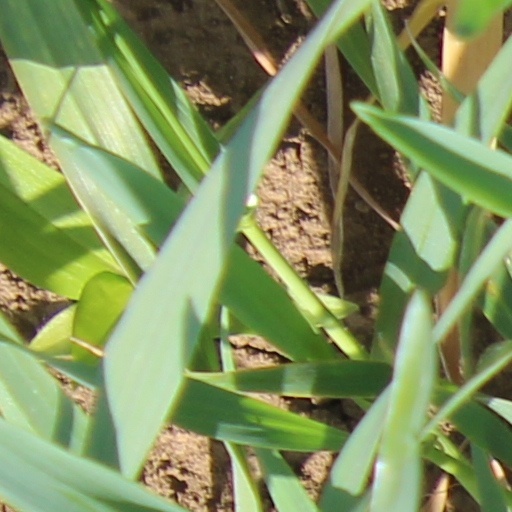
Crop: wheat